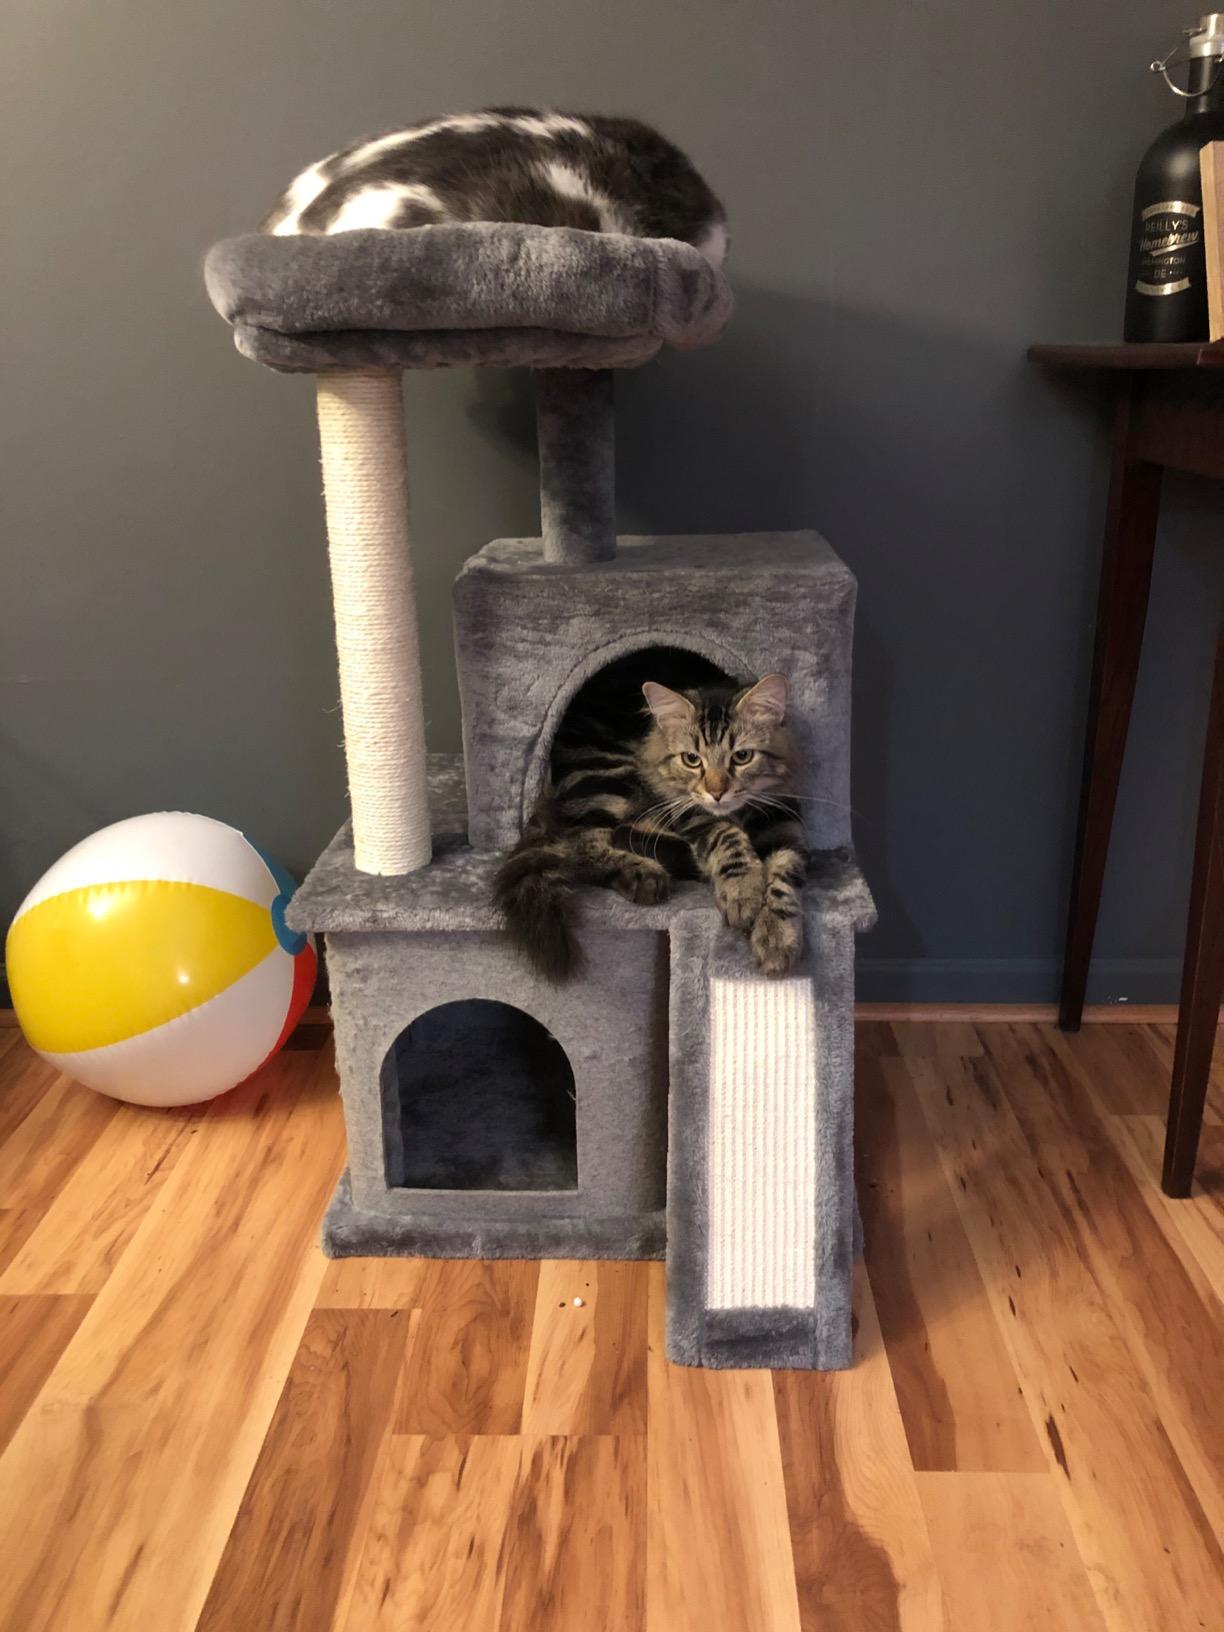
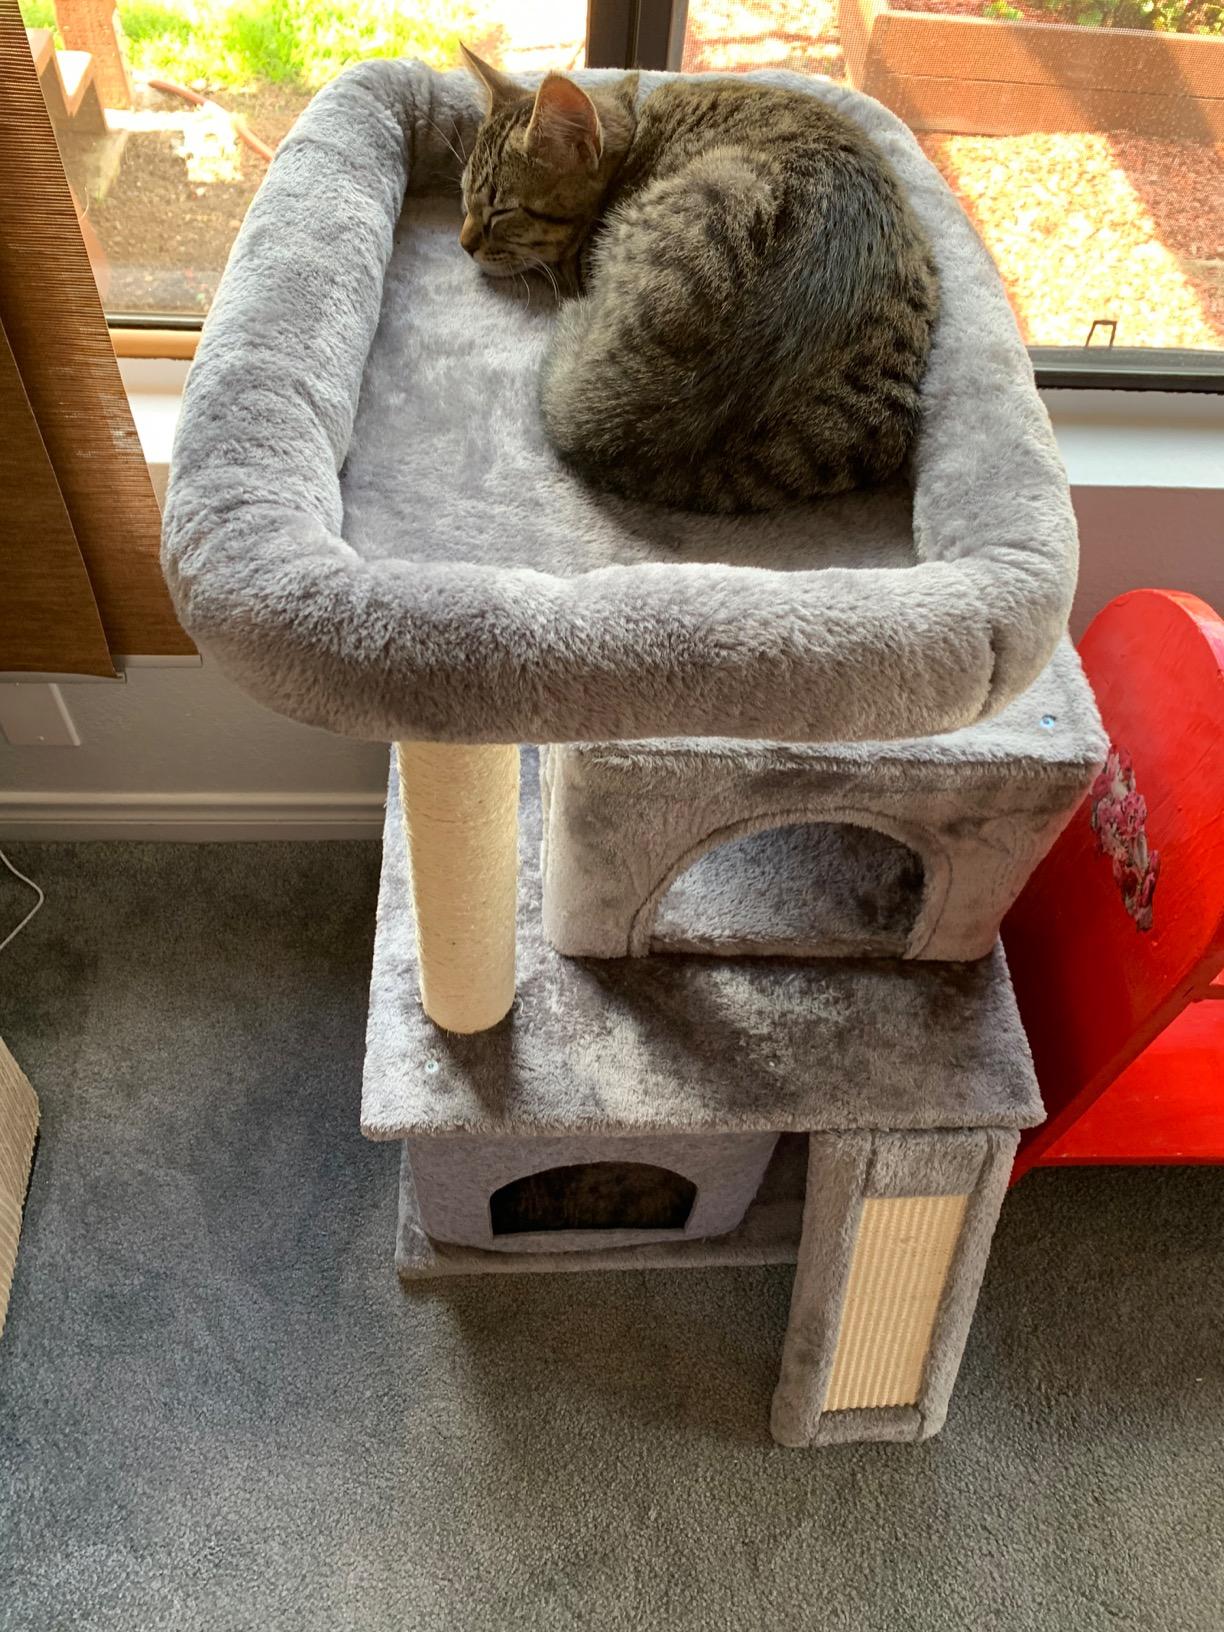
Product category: items_cat tree
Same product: yes